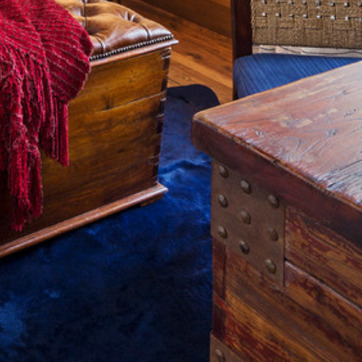
Material: carpet